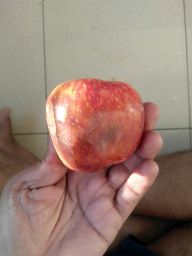
Fruit: Apple
Quality: Bad